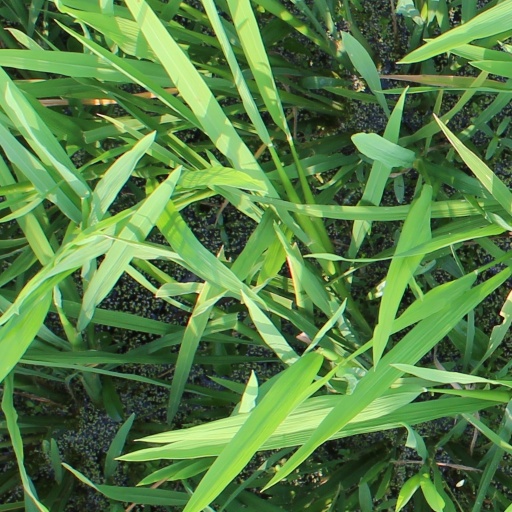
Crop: rice